List of international cricket five-wicket hauls at WACA Ground

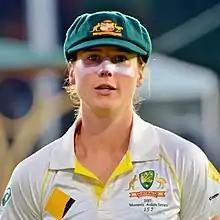
Ellyse Perry took the only five-wicket haul in women's Test matches on the ground in 2014.

The first bowler to take a five-wicket haul in a Test match on the WACA Ground was Australian Jeff Thomson, who took five wickets at a cost of 93 runs (5/93) in 1974 against England in the second Test played on the ground. The best innings bowling figures in Test matches were achieved by Glenn McGrath who took 8/24 for Australia against Pakistan in 2004. The only woman to take a five-wicket haul on the ground is Australia's Ellyse Perry who took 5/28 in a Test match in 2014. The first five-wicket haul in an ODI on the ground was taken by New Zealander Richard Hadlee who took 5/32 against India in the first ODI played on the ground in 1980.